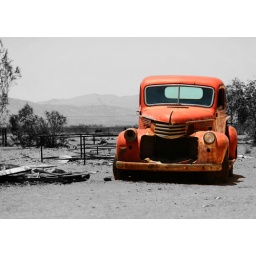
Old rusty truck in the desert near Palmdale, CA